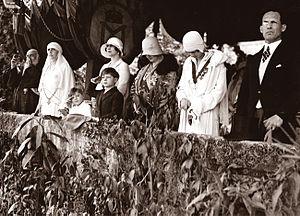
Élisabeth de Roumanie, princesse de Roumanie puis, par son mariage, reine des Hellènes, est née le 12 octobre 1894 à Sinaia, en Roumanie, et décédée le 14 novembre 1956 à Cannes, en France. Membre de la maison de Hohenzollern-Sigmaringen, elle est l'épouse du roi des Hellènes Georges II, avec lequel elle règne sur la Grèce de 1922 à 1924.